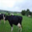
Label: cattle